Isaac

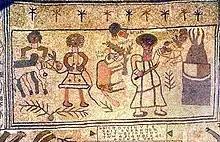
The "Akedah" (Binding), mosaic on the floor of Beit Alfa Synagogue

At some point in Isaac's youth, his father Abraham took him to Mount Moriah. At God's command as the last of ten trials to test his faith, Abraham was to build a sacrificial altar and sacrifice his son Isaac upon it. After he had bound his son to the altar and drawn his knife to kill him, at the last moment an angel of God prevented Abraham from proceeding. Instead, he was directed to sacrifice a nearby ram that was stuck in thickets.